History of Caxias do Sul

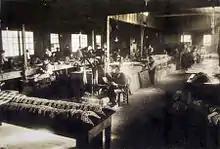
Abramo Eberle Metallurgical Plant in the 1950s

In the context of the city of Caxias, the rural family economy system starts to become problematic with the multiplication of families and the consequent progressive fragmentation of the properties, originating the rural exodus phenomenon. This surplus of people seeks employment in the urban industry and, given the insufficient wages, has difficulties attending to basic needs such as housing and health, starting a process of slumming in the suburbs. Women start to have a more significant participation in the industry as workers, although at first still discriminated and with lower wages. The more or less tranquil traditional relations between employers and employees begin to become complex and delicate with the increasing occurrence of strikes, where those of the early 1960s shake the business environment and force a reformulation of postures in this field, and a large supply of cheap and unskilled labor causes a greater turnover in jobs.